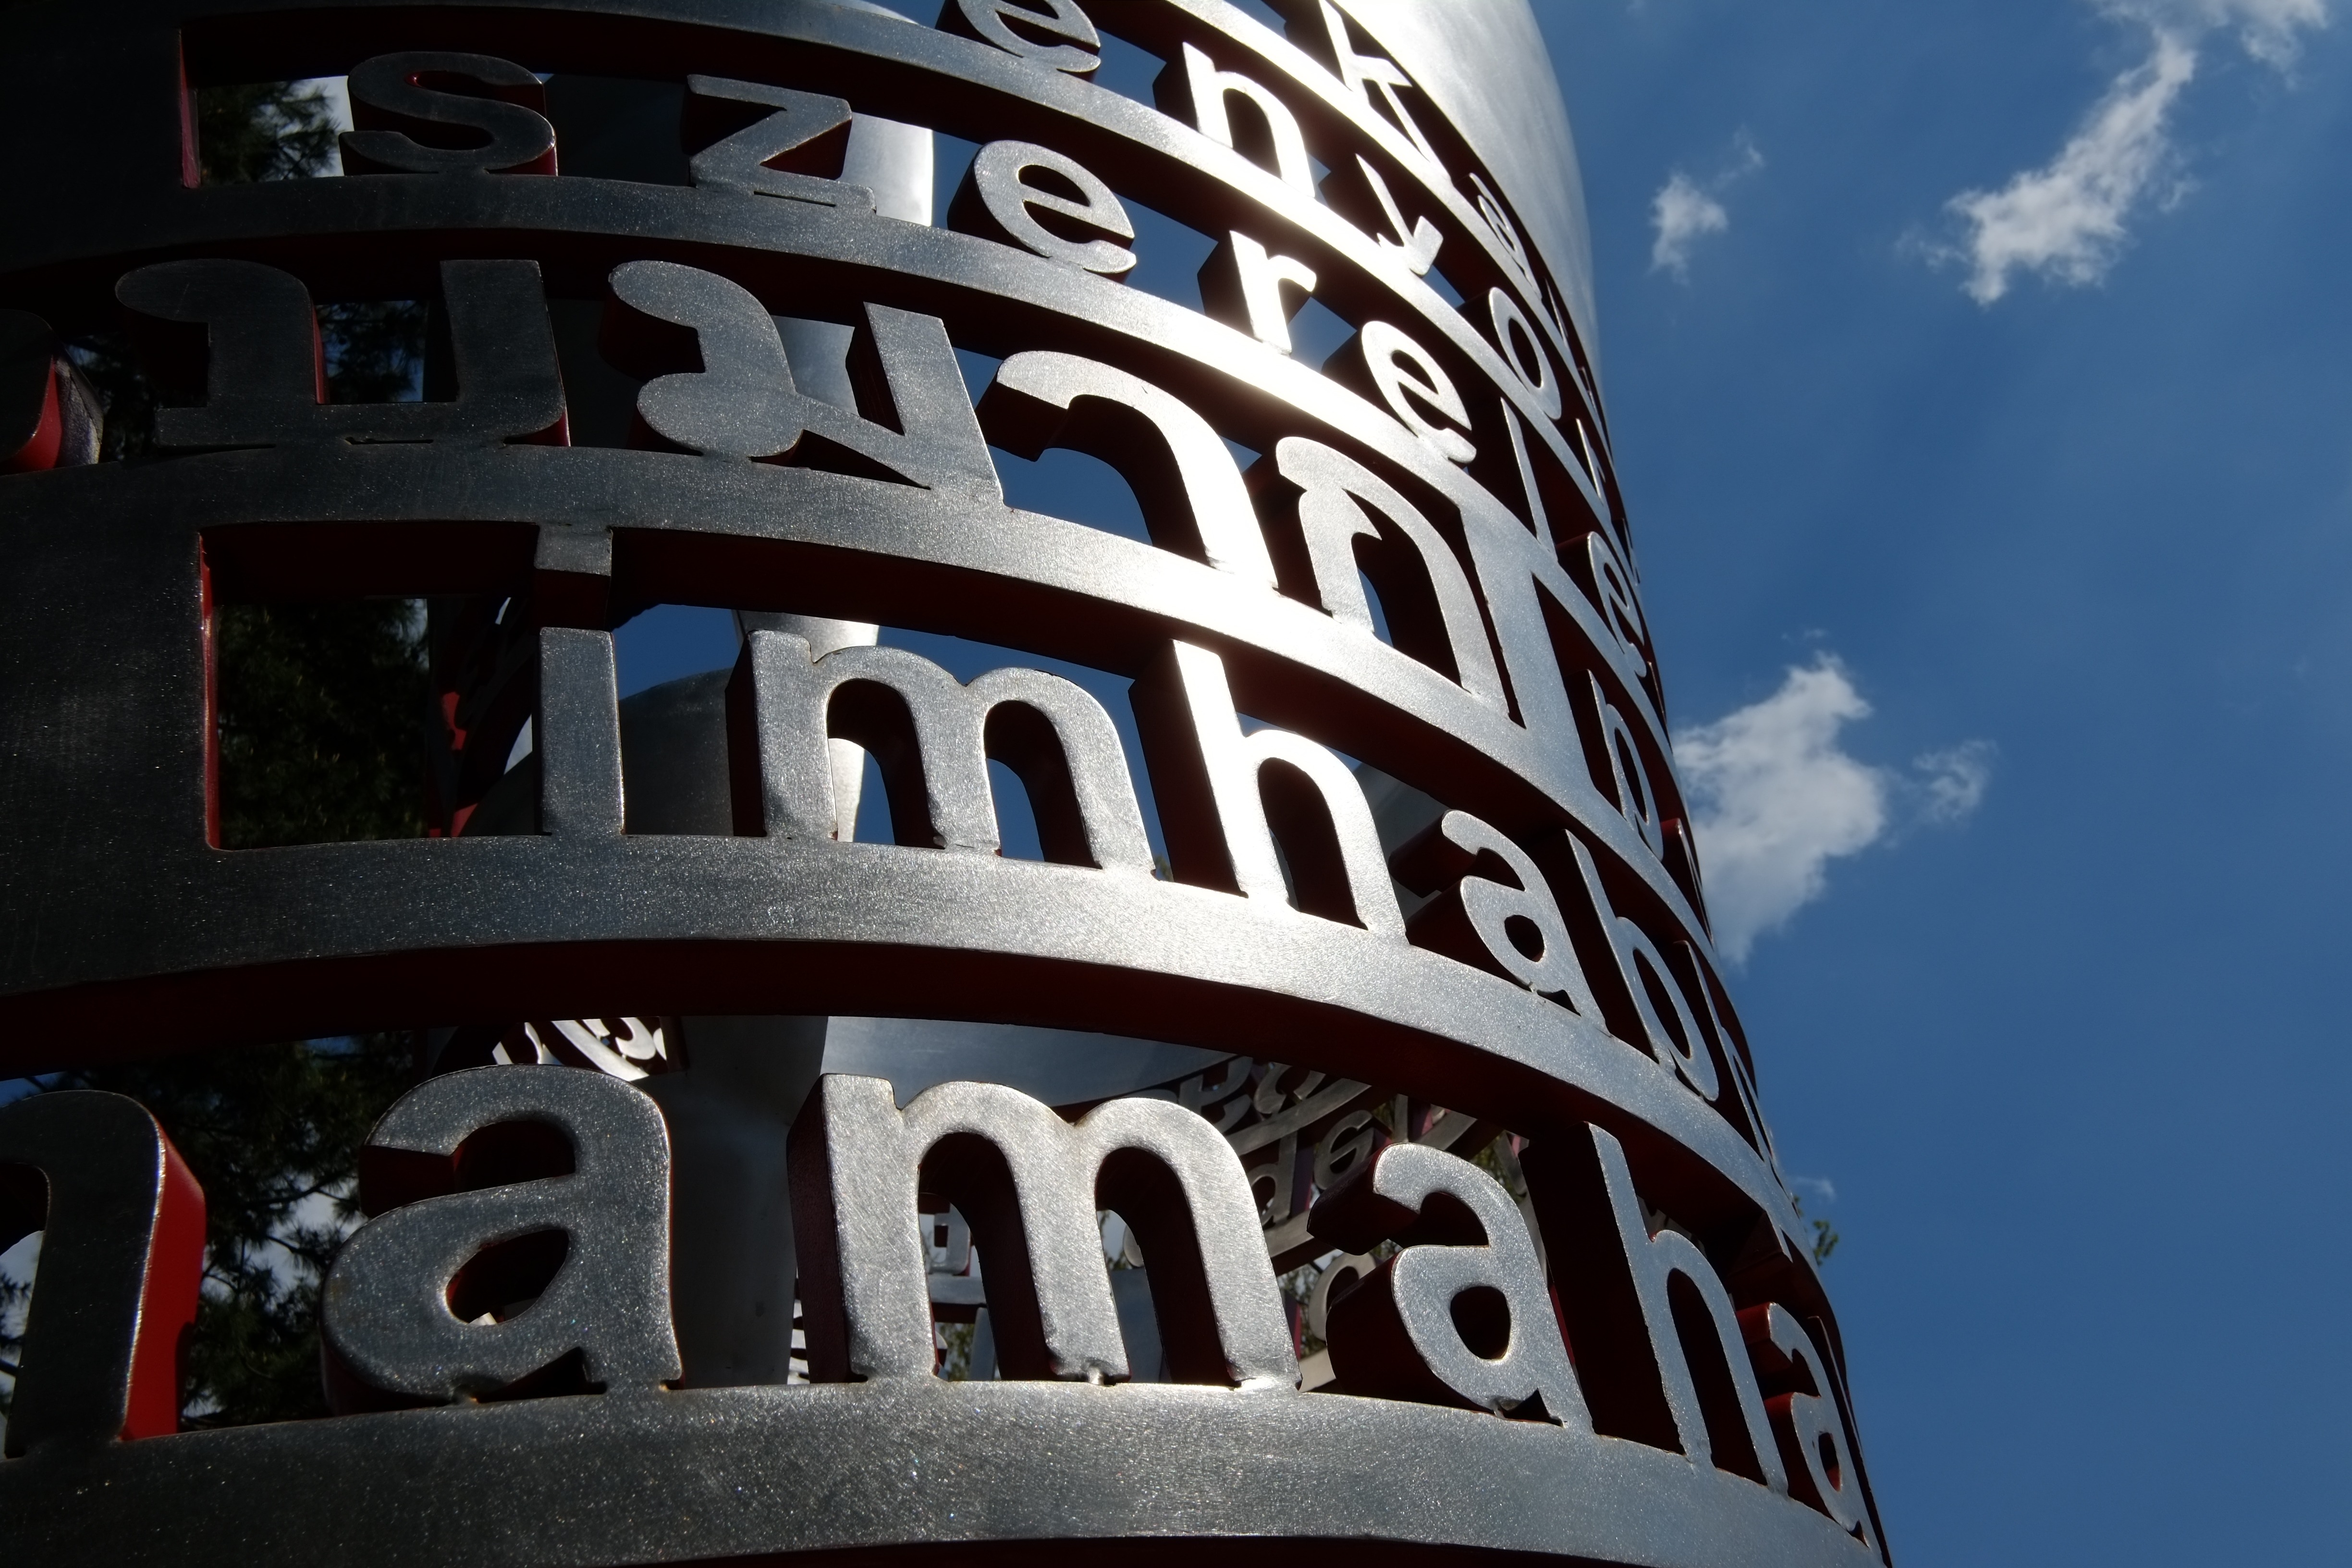
post, sky, car, building, daytime, alphabet, landmark, signage, font, character, metropolis, signature